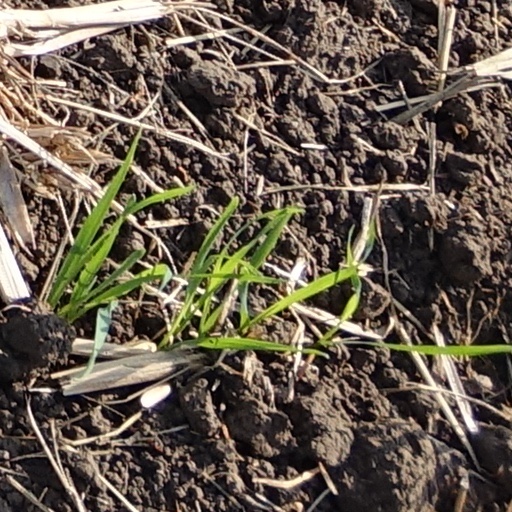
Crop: wheat